Maxx Force

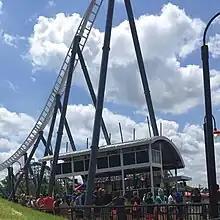
The station and the "Maxx Dive Loop" inversion

Dan Moran of the "Chicago Tribune" positively commented on the ride, stating that "while elements are similar to and X Flight, Maxx Force succeeds in making its own mark" and Illinois representative Joyce Mason remarked that the ride is "amazing" with a feeling of "soaring like an eagle," and compared the attraction to the roller coaster American Eagle by saying "it's so much better [...] because it's so much smoother." Marcus Leshock of WGN-TV described the roller coaster as "pure exhilaration."